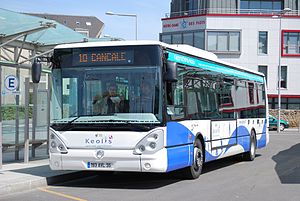
Keolis
Keolis er et fransk selskab, der driver persontog, sporvogne, busser, trolleybusser, kabelbaner og lufthavnsservice verden over. Selskabet, der har hovedsæde i Paris, ejes af de franske statsbaner SNCF med 70 % og den canadiske pensionsfond Caisse de dépôt et placement du Québec med 30 %.